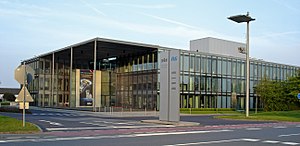
Braun
Braun AG er en tysk virksomhed, som er verdens førende inden for produktion af barbermaskiner. Virksomheden blev grundlagt i 1921 af maskiningeniøren Max Braun i Frankfurt am Main. Fra 1984 til 2005 var Braun ejet af Gillette, som købte aktiemajoriteten i 1967. Braun ejes nu fuldstændigt af Procter & Gamble, som købte Gillette i 2005.